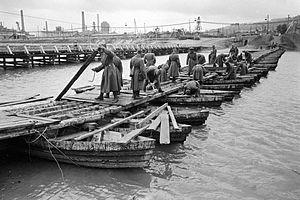
Oleg Knorring est une photographe russe.